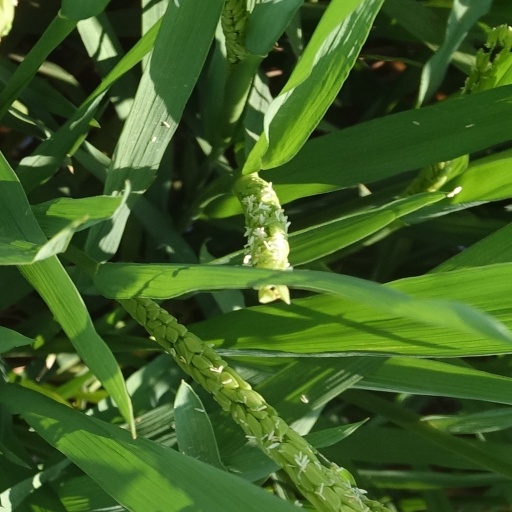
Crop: rice